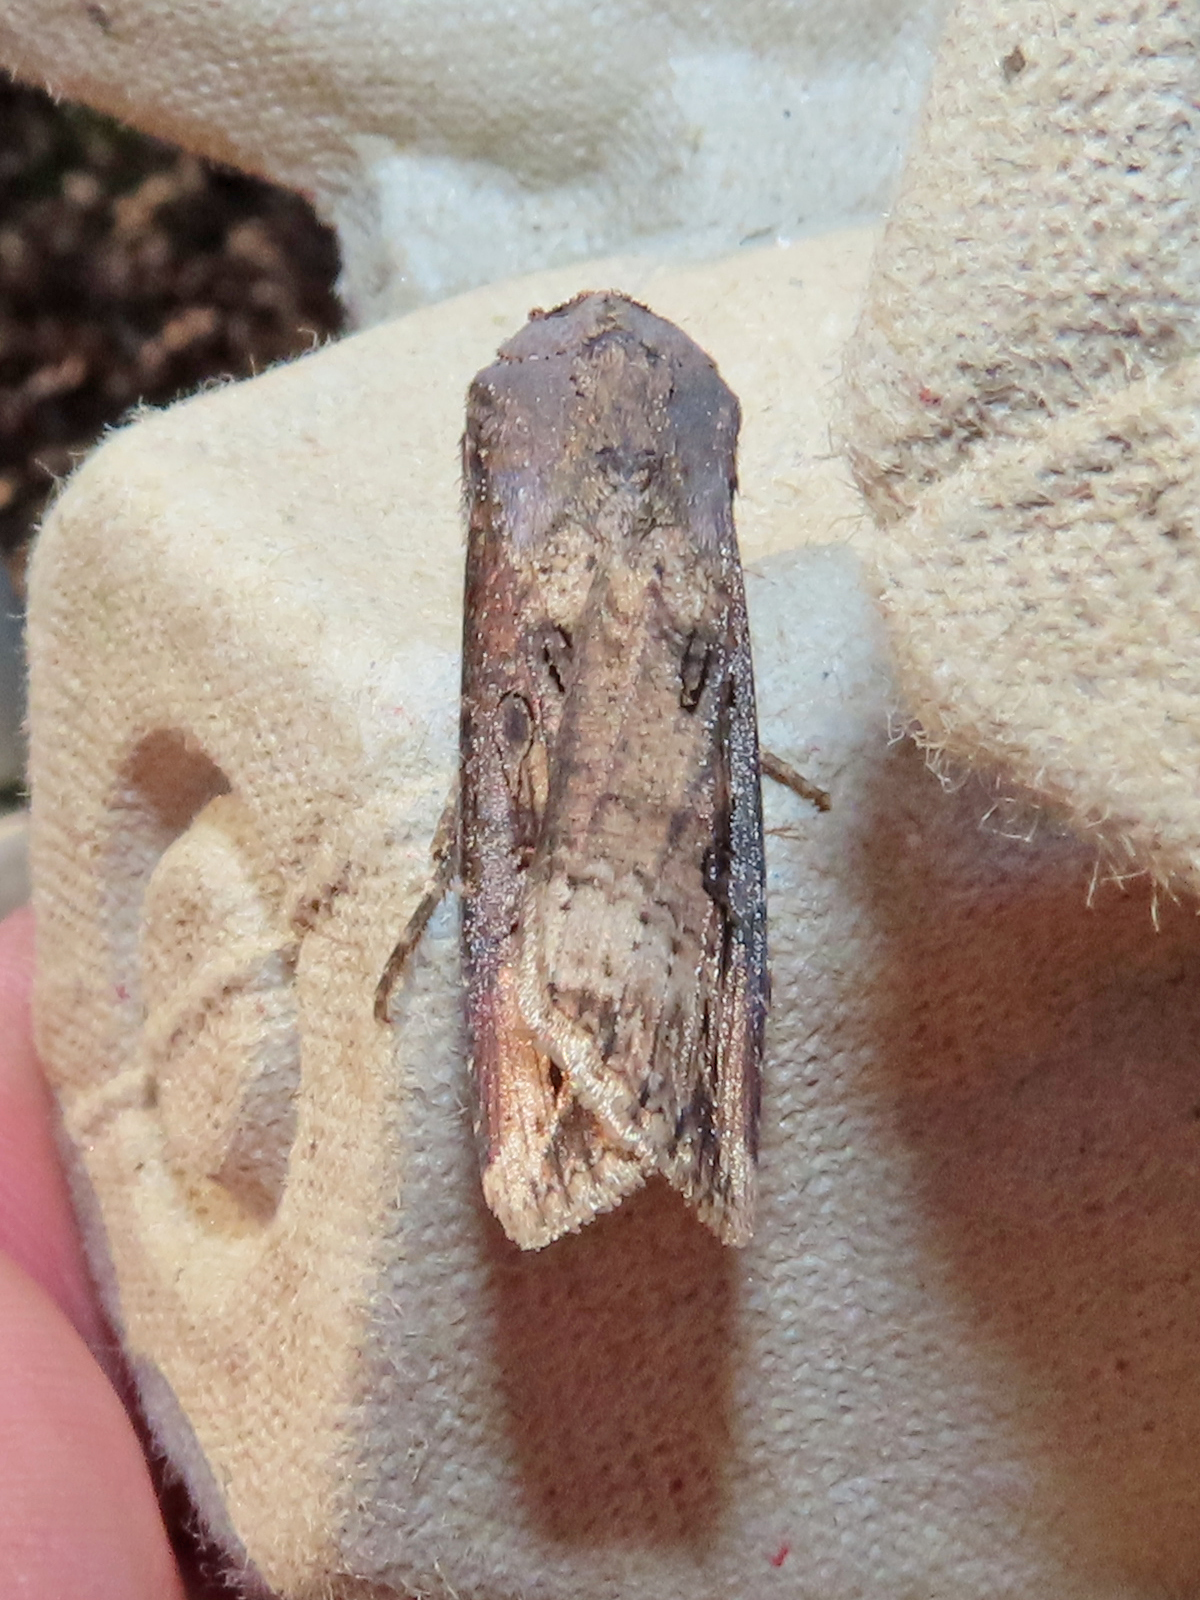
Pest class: cutworms